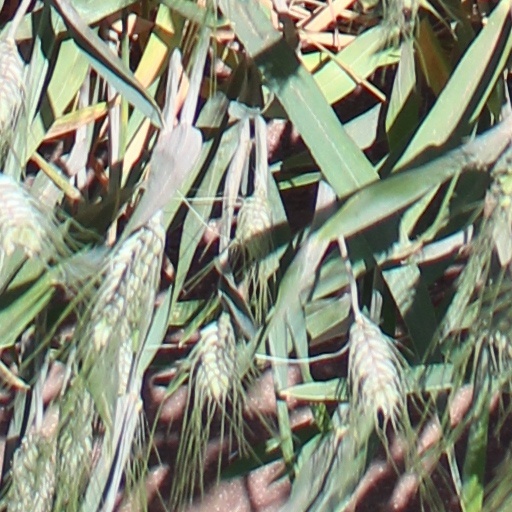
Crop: wheat